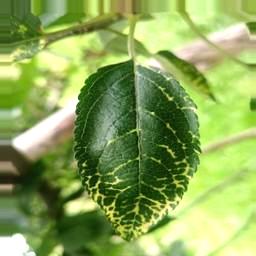
Label: Apple_Mosaic